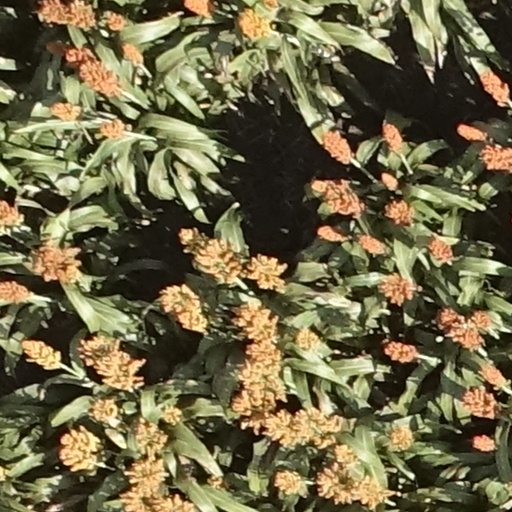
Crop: sorghum